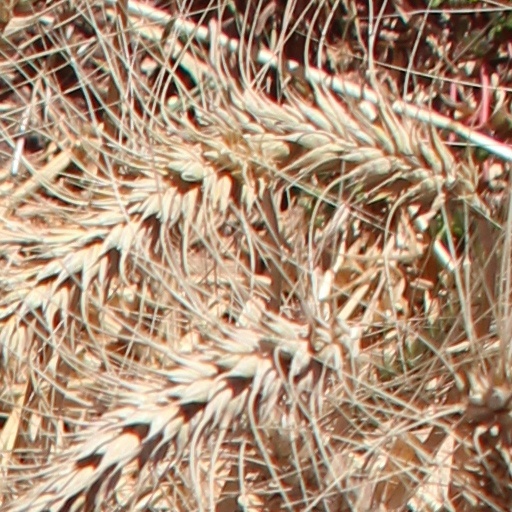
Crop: wheat